2022 Ohio gubernatorial election

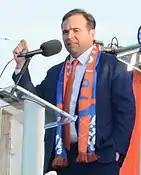
Former Cincinnati Mayor John Cranley finished second in the primary.

Incumbent governor Mike DeWine faced backlash from Republicans due to having implemented strict COVID-19 restrictions, such as a statewide stay at home order and mask mandates. Due to this, on April 30, 2021, farmer Joe Blystone became the first candidate to announce a primary challenge to DeWine. On June 9, former U.S. representative Jim Renacci also announced a run, later being followed up by former state representative Ron Hood. As a result, DeWine became the first incumbent Ohio governor to face a primary challenger since Jim Rhodes in 1978 and the first to have multiple challengers since Michael Disalle in 1962. Initial polling showed Renacci in the lead; however, his lead soon evaporated, as DeWine attempted to appeal to conservatives angry with his COVID-19 response by attacking President Joe Biden's policies and signing constitutional carry into law, allowing permitless carry of firearms. Incumbent governors rarely ever lose their primaries. Ultimately, DeWine prevailed in the primary election on May 3; however, he only won with a plurality of the vote, which suggests that he could have lost had his opponents not split the vote.